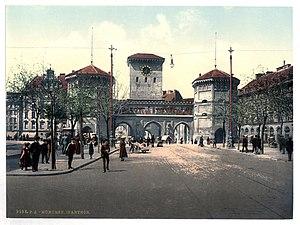
L'Isartor est une porte à l'est de la ville historique de Munich qui héberge le Valentin-Musäum.